Siege of Collioure (1794)

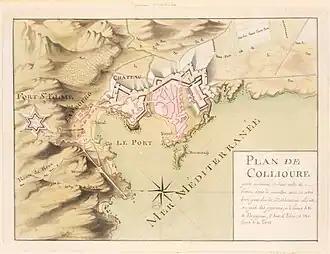
Collioure and Fort Saint-Elme in the 18th century

Though Dugommier paused for four days after his victory, its consequences came quickly. Without orders, Augereau moved forward to capture Sant Llorenç de la Muga (San Lorenzo de la Muga) on 6 May. At the same time Sauret and Victor invested Collioure while Pérignon blockaded the Fort de Bellegarde. There were too many sieges for the French to carry out. The Committee of Public Safety had ordered that the coastal towns be recaptured and Dugommier had ignored these instructions when he fought at Boulou. Now Dugommier determined to take Collioure. Its garrison under Eugenio Navarro numbered 7,000 men and 91 guns and included the French Royalist Légion de la Reine.